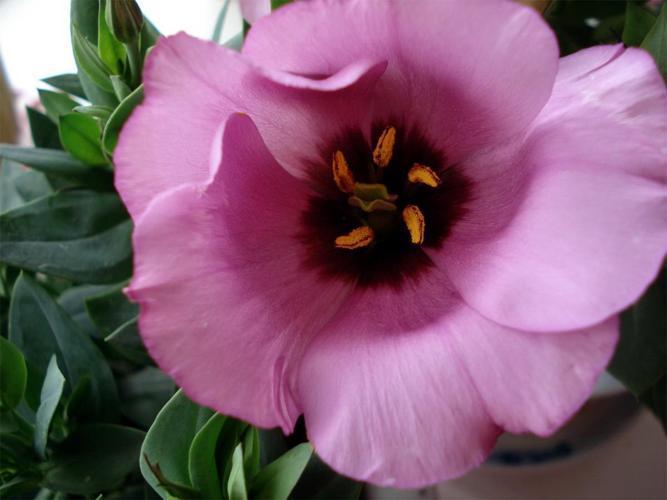
Label: bolero deep blue